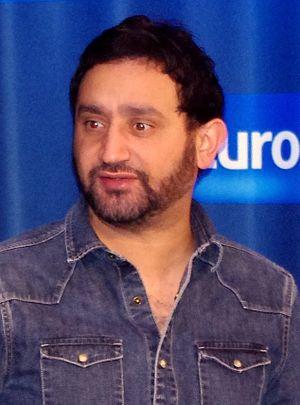
Laurent Guimier, Jean-Luc Lemoine et Cyril Hanouna dans l'émission de radio ""Les pieds dans le plat"" en 2014."
Cyril Hanouna, né le 23 septembre 1974 dans le 15ᵉ arrondissement de Paris, est un animateur et producteur de télévision français, également animateur de radio et aussi dans une moindre mesure chroniqueur, acteur, scénariste et humoriste.
Touche pas à mon poste ! est une émission de télévision française diffusée en direct sur C8, créée et animée par Cyril Hanouna, produite par H2O Productions. C'est un talk-show consacré à l'actualité de la télévision et des médias où débattent des chroniqueurs et des invités, auquel s'ajoutent des séquences de divertissement.